Chris Silverwood

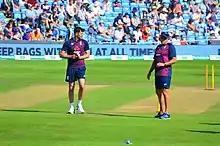
Silverwood with Jimmy Anderson before the third Ashes Test at Headingley.

Silverwood joined the England coaching team as full-time fast bowling coach in January 2018. He was announced as the new head coach on 7 October 2019, following the departure of Trevor Bayliss at the end of the 2019 season. He was appointed head of selectors in April 2021, which combined both his roles. In the 2021–22 Ashes series Silverwood was criticised for poor decisions - most notably batting first and omitting both James Anderson and Stuart Broad in the First Test, and not selecting Jack Leach in the Second Test. It was announced on 3 February 2022, that he would be leaving the role, following a 4-0 Ashes series defeat.